Anderson Bamba

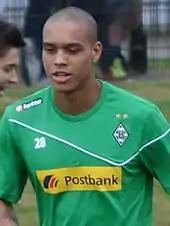
Anderson Bamba at Gladbach

In the summer 2008, German club Bayer Leverkusen secured the transfer rights to Anderson. He played the 2008–09 season for VfL Osnabrück, "on loan" from Bayer Leverkusen despite the fact that he did not have a contract with the Bundesliga club. On 1 July 2009, he agreed to be loaned to Fortuna Düsseldorf for the 2009–10 season.